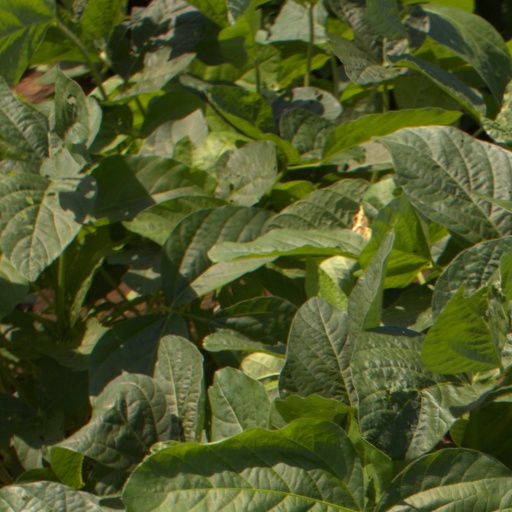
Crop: soybean